History of West Africa

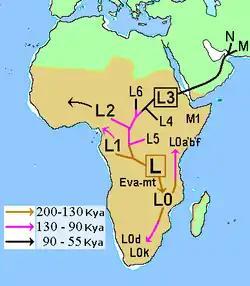
Map of early diversification of modern humans, with haplogroup L2 entering West Africa.

In the Scramble for Africa in the 1880s, Europeans started to colonise the inland of West Africa, as they had previously mostly controlled trading ports along the coasts and rivers. Samory Ture's newly founded Wassoulou Empire was the last to fall, and with his capture in 1898, military resistance to French colonial rule effectively ended.